United States Custom House (Mayagüez, Puerto Rico)

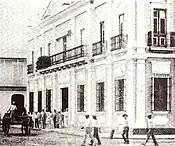
Aduana building in 1917, still with two floors

It was built in 1838 to accommodate and lodge distinguished visitors that reached the port of Mayagüez. In 1898 the building became a custom house. It originally had two floors but the second story was destroyed by the earthquake of 1918. Its present architectonic line is from the year 1924, being the work of engineers Huiguera and Besosa, being its architect Mr. Rafael Carmoega. On September 30, 1981, it was declared a Historical Building of the United States.